Katie O'Brien

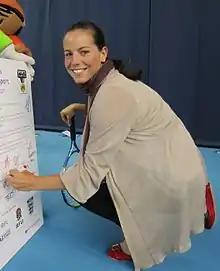
O'Brien in 2012

Katie Jill O'Brien (born 2 May 1986) is a British former professional tennis player from Beverley, Yorkshire. She was briefly the British No. 1 tennis player, and reached her career-high singles ranking of world No. 84 on 1 February 2010. She won four singles and two doubles titles on the ITF Circuit.